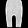
Label: Trouser